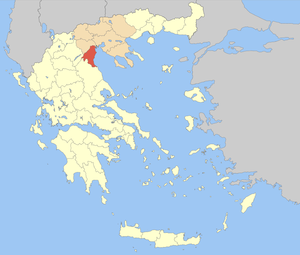
Le nome de Piérie est un nome, une ancienne subdivison de la Grèce avant la réforme du Programme Kallikratis de 2011. Il est aujourd'hui remplacé par le district régional de Piérie, dans la périphérie de Macédoine-Centrale ; sa capitale est la ville de Kateríni.